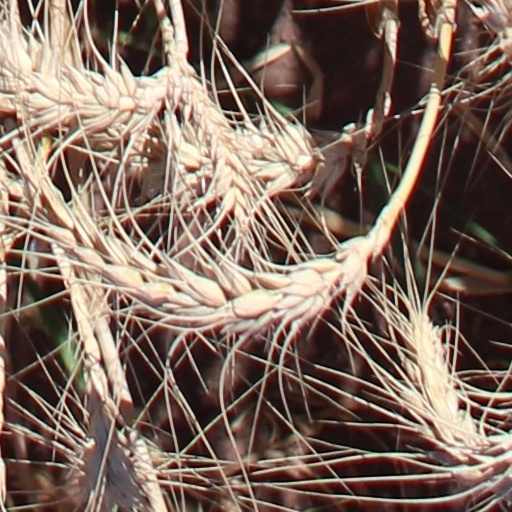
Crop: wheat